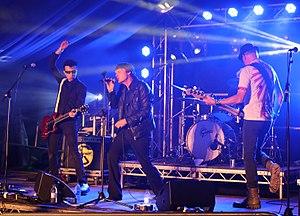
Department S est un groupe de post-punk britannique. Malgré cette courte carrière initiale, le groupe saura marquer les esprits avec Is Vic There ? en 1981. Promis à un bel avenir, soutenu par la presse et quelques personnalités comme les Jam, le groupe se heurtera au scepticisme de sa maison de disques et à des conflits internes, qui mèneront à sa dissolution. Department S est un exemple notable stigmatisant les espoirs brisés par le milieu du disque.